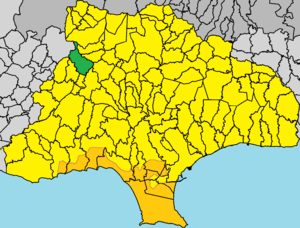
Ómodos est un village de Chypre situé dans le district de Limassol.